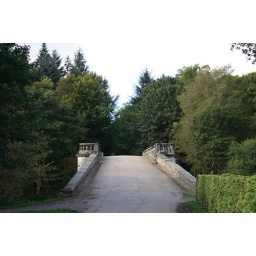
bridge over river